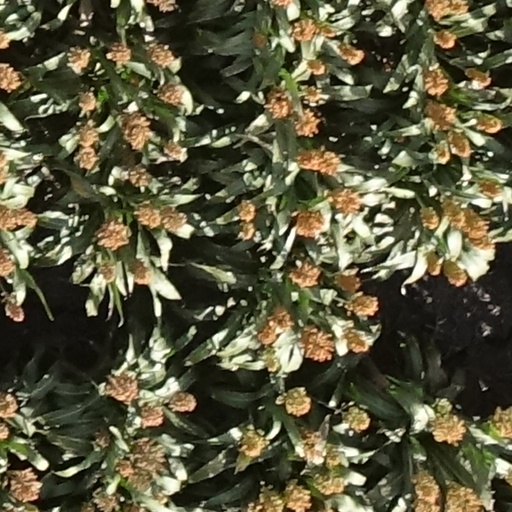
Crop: sorghum